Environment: real
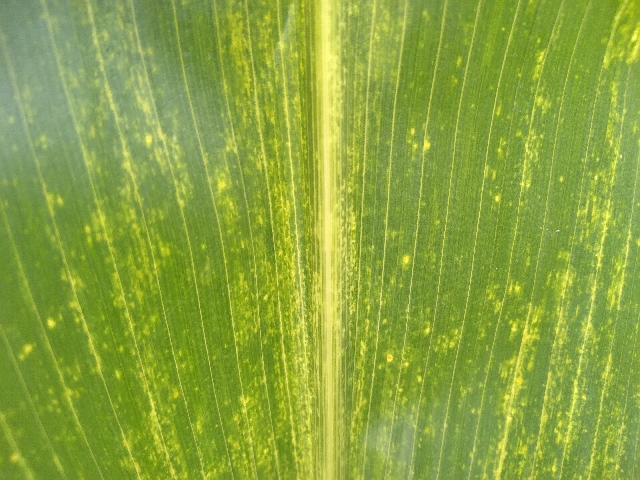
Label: lethal_necrosis